S5G reactor

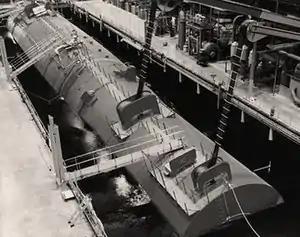
The S5G reactor plant floats in a tank of water to simulate the engine room of a submarine

The S5G reactor was a prototype naval reactor designed for the United States Navy to provide electricity generation and propulsion on submarines. The S5G designation stands for: